Tampere Old Church

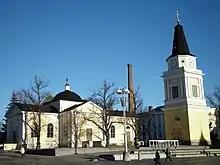

The Tampere Old Church is a wooden cross church opened in 1825 in Tampere, Finland near the Central Square. The old church is mainly used by the Swedish-speaking Lutheran congregation in Tampere. The church was designed by Italian-born Carlo Bassi and completed in 1824. The belfry, designed by C. L. Engel, was completed in 1828. The Old Church is the oldest surviving building in the city center of Tampere, and the adjoining belfry is the second oldest.